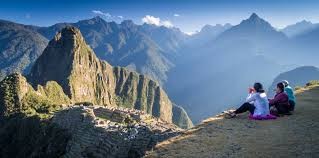
Landmark: Machu Picchu